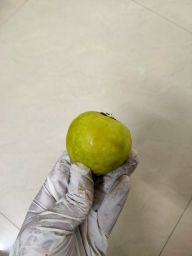
Fruit: Guava
Quality: Good